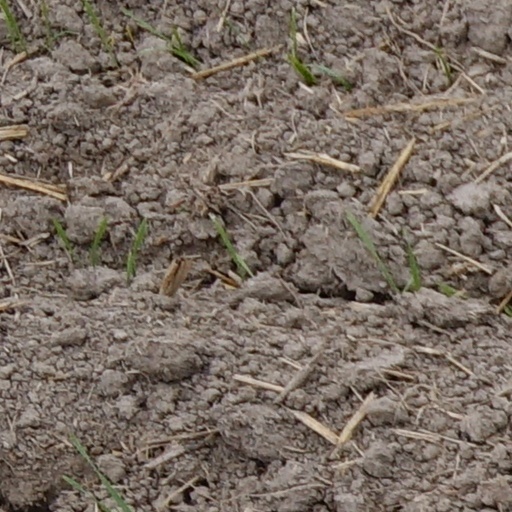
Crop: wheat